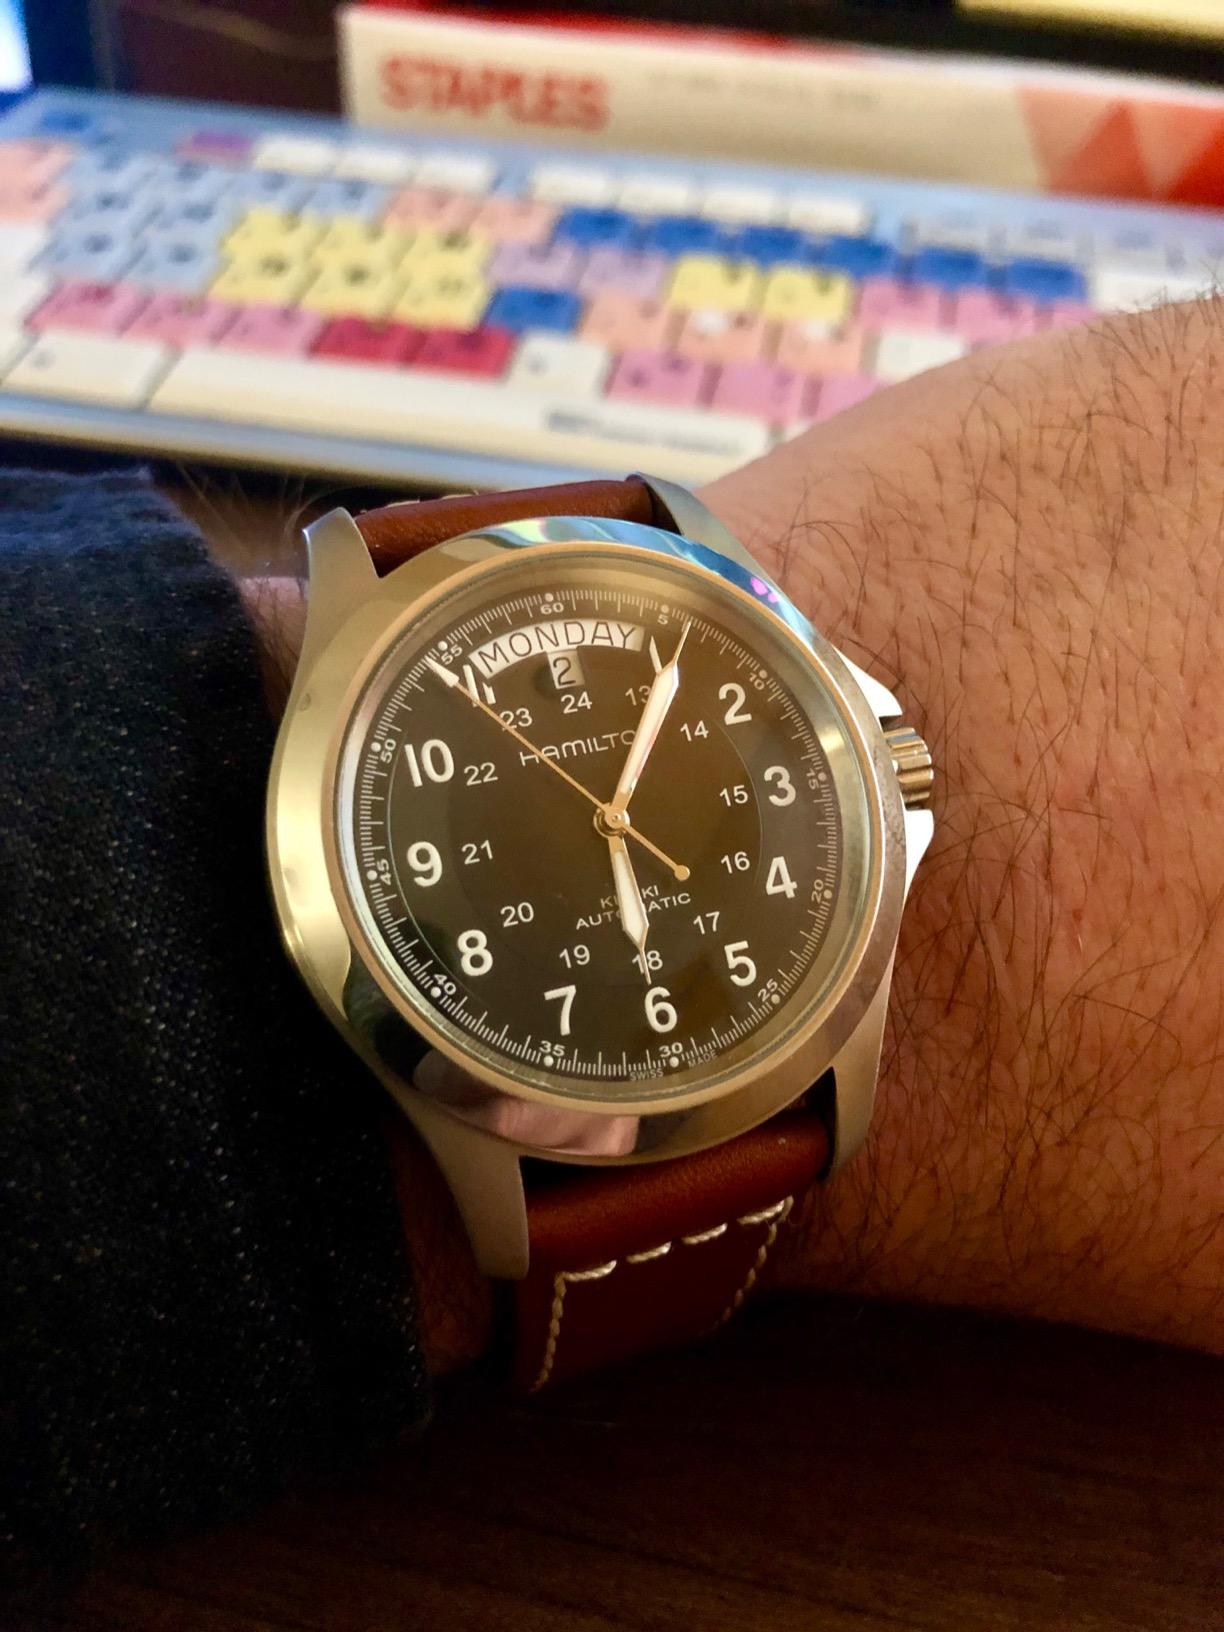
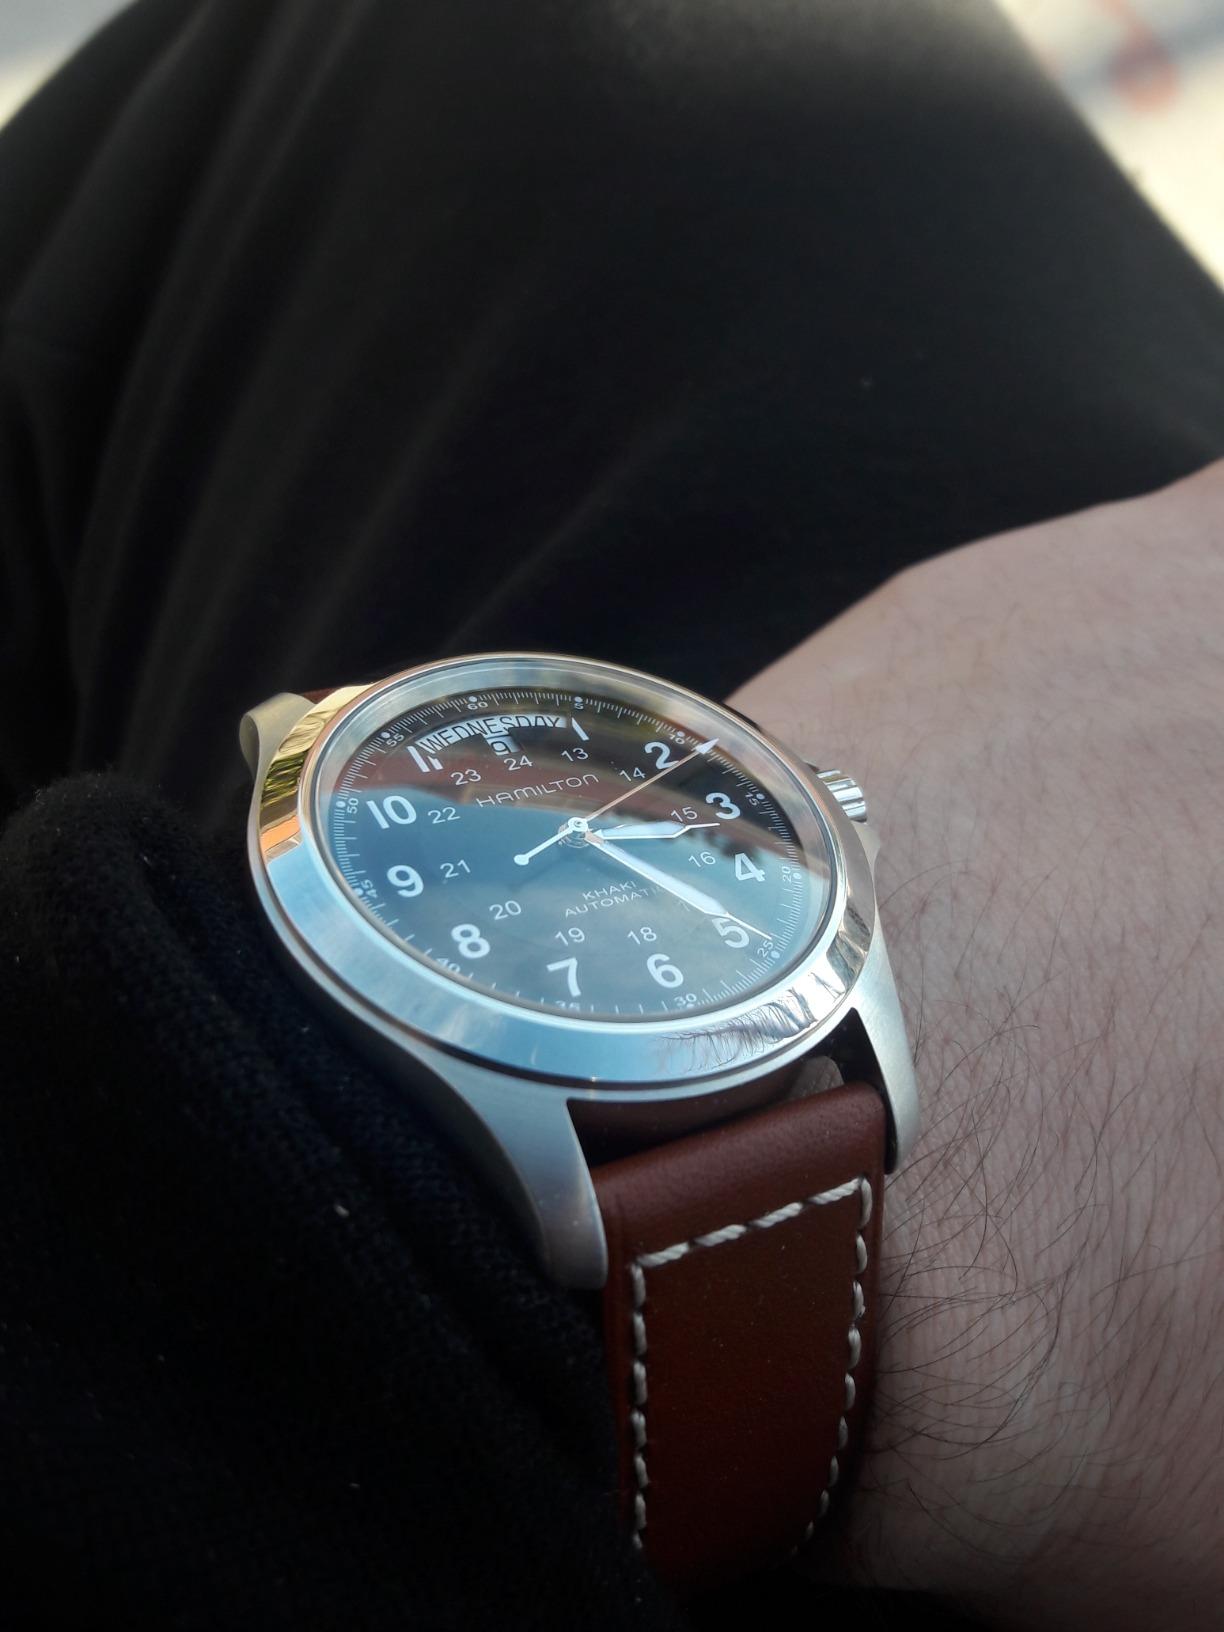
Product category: accessories_watch
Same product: yes